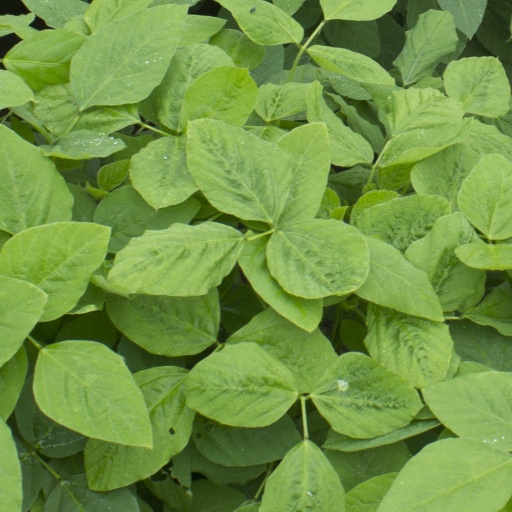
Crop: soybean